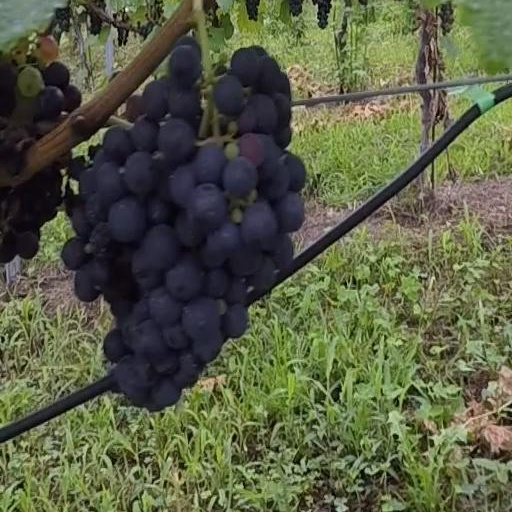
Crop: grape